Lu Shanglei

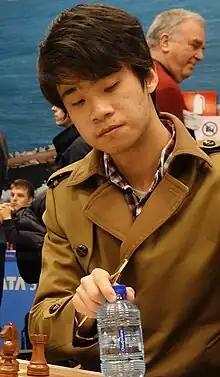
Lu in 2017

Lu Shanglei (born 10 July 1995) is a Chinese chess grandmaster and 2014 World Junior Chess Champion.